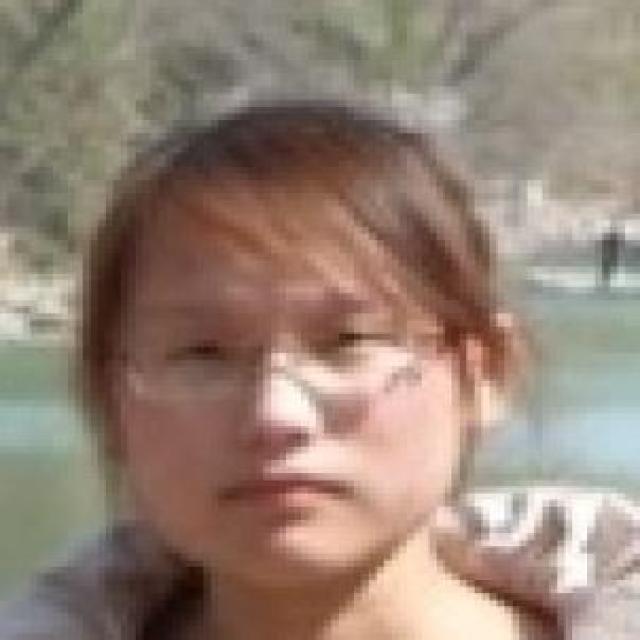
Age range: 21-44